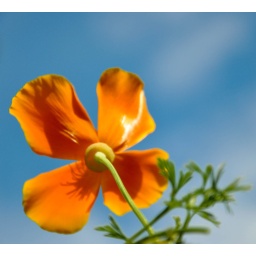
and the first bright blue sky in at least a week.